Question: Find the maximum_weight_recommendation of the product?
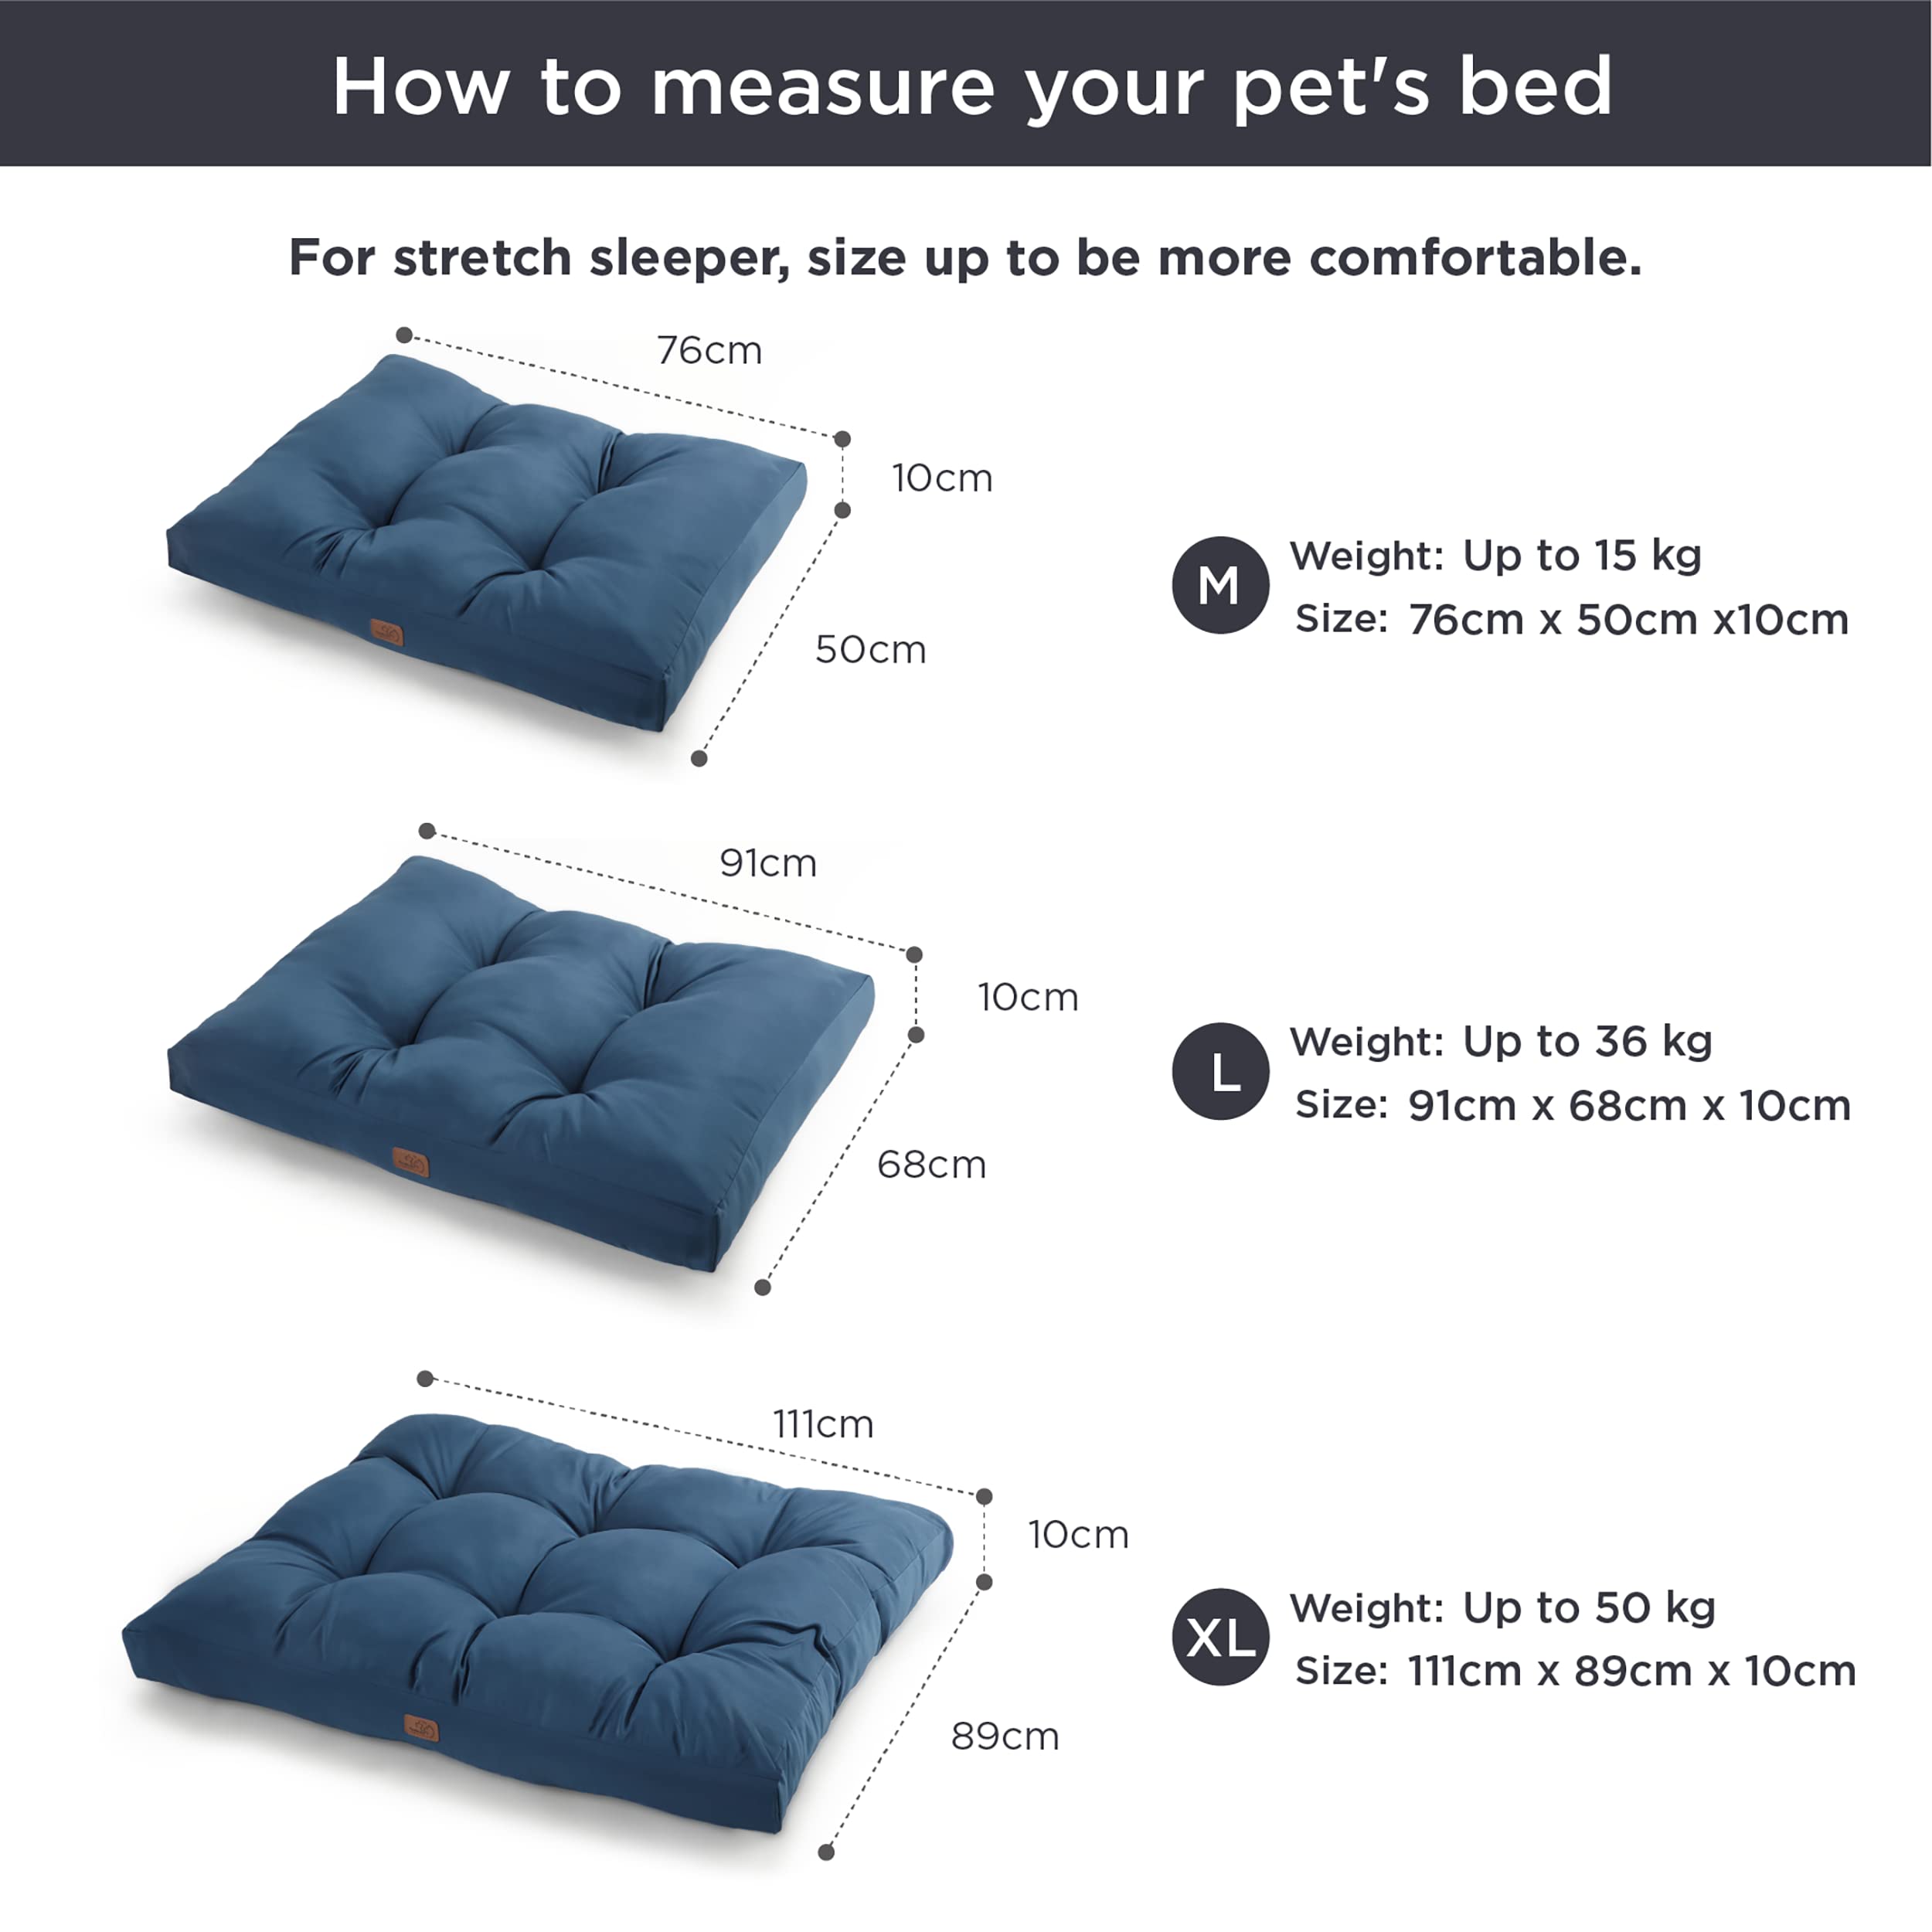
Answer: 50.0 kilogram